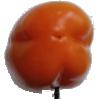
Label: orange_pepper